Annéot

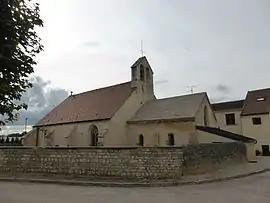
The church in Annéot

Annéot is a commune in the Yonne department in Bourgogne-Franche-Comté in north-central France.